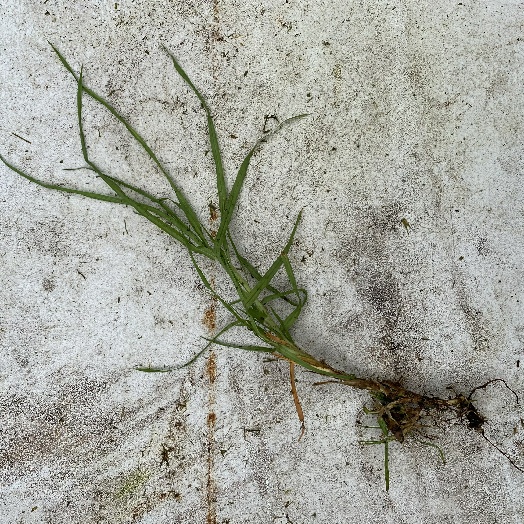
Label: generalcompost